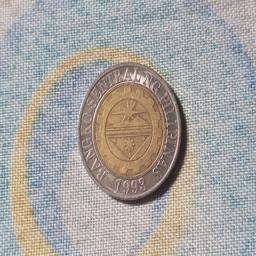
Label: 10_Old_Back